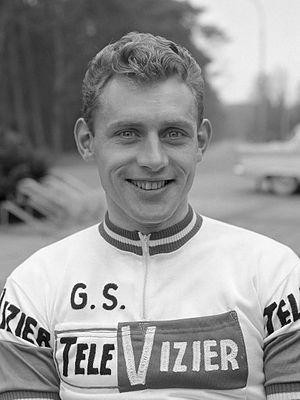
Hendrik Nijdam dit Henk Nijdam est un coureur cycliste néerlandais. Nijdam est sociétaire au club cycliste local du Fortuna Zundert.